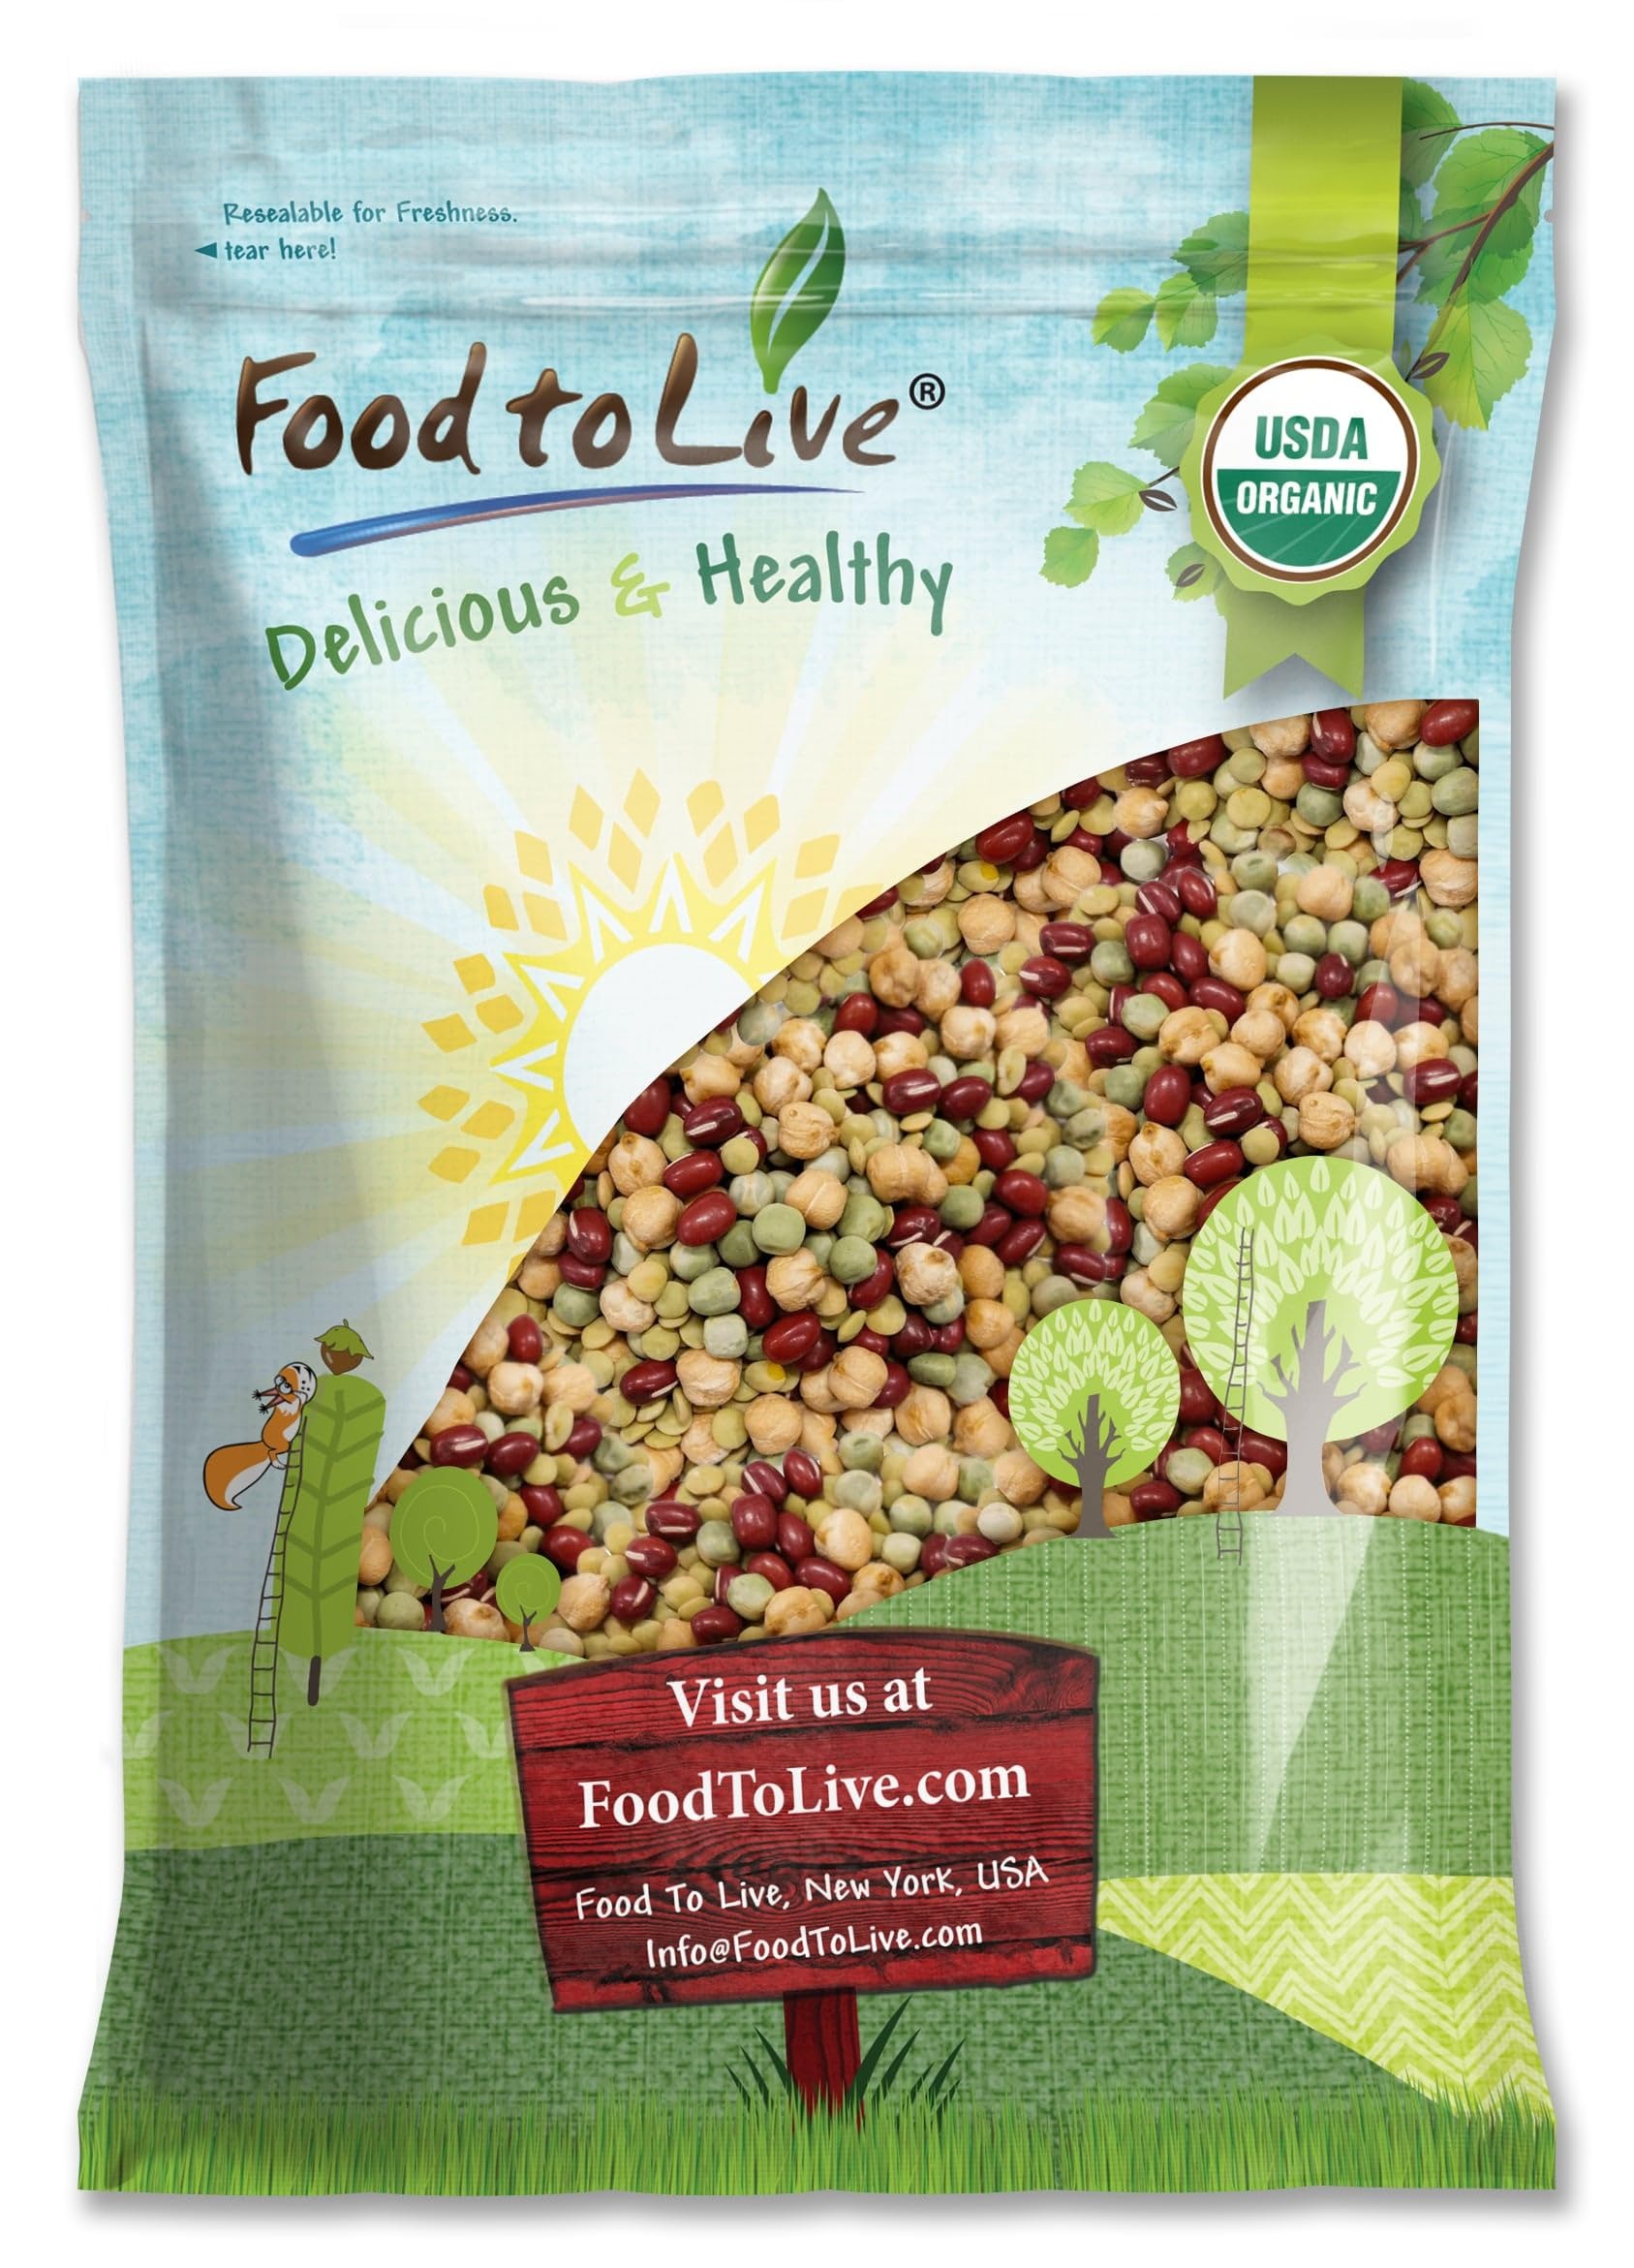
Item Name: Food to Live Organic Crunchy Mix of Sprouting Beans, 10 Pounds - Non-GMO, Kosher, Non-Irradiated, Vegan, Raw, Dried, Bulk - Organic Green Peas, Adzuki, Lentil, Garbanzo
Bullet Point 1: Organic Raw Beans
Bullet Point 2: Delicious, Organic Nutritious Mix
Bullet Point 3: High Germination Rate
Bullet Point 4: Amazing beans that provide great benefits
Bullet Point 5: MIX of Organic Bean Sprouting Seeds
Value: 160.0
Unit: Ounce

Price: 52.65